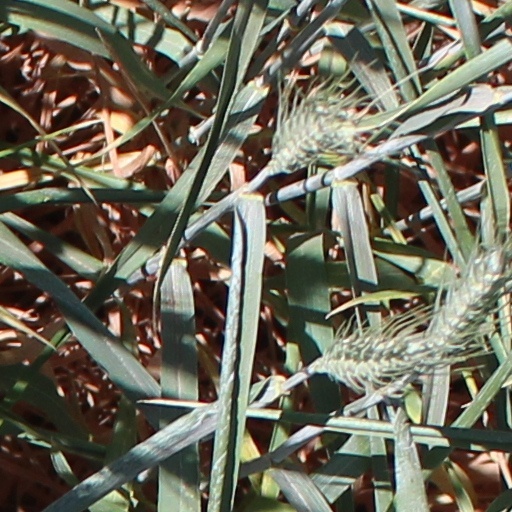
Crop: wheat